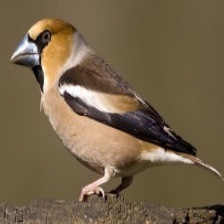
Species: HAWFINCH
Scientific name: COCCOTHRAUSTES COCCOTHRAUSTES